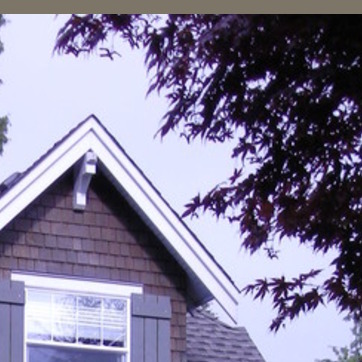
Material: sky